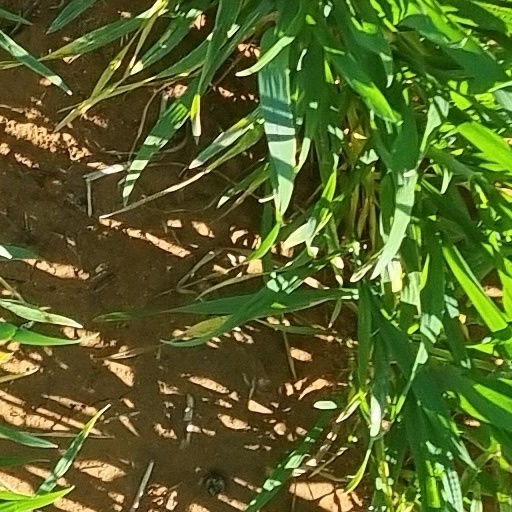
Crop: wheat